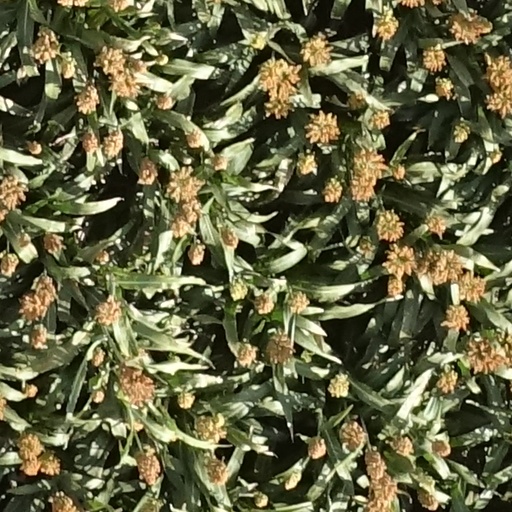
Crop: sorghum